Association of Mary, Queen of Scots, and James VI

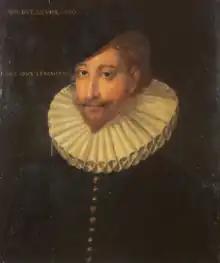
Esmé Stewart, 1st Duke of Lennox was involved in Mary's plan for the association.

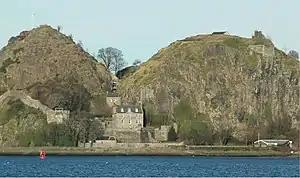
Secret "association" paperwork left at Dumbarton Castle by the Duke of Lennox was destroyed by his lawyer.

The first plans for the "association" can be linked to John Lesley, Bishop of Ross who wrote of the nature of Scottish monarchy in 1579, in his "De jure regni apud Scotos", an answer to historical theories of monarchy proposed by George Buchanan which were intended to justify the ending of Mary's rule. The Scottish academic Andrew Melville declared on 27 June 1582 that plans to demit the King's authority to his mother had been brewing for seven or eight years, and he spoke of the "pourtrature of a queene, and of a young childe twelve yeere old" depicted in Lesley's "History".